WinShape Foundation

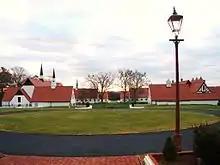
Retreat Center, Rome, Georgia

WinShape Center is located near the hilltop campus of Berry College and more specifically at the adjacent former middle and high school campus of the Berry Academy. Once owned by Martha Berry, the site had once been home to a dairy farm with buildings originally constructed in the architectural style of Normandy, France. After founding WinShape, the academy buildings were remodeled and new buildings were added to create the resort. The new retreat center hosts meetings and fundraising events, with over 8000 guests annually. Donald (a.k.a. Bubba) and Cindy Cathy conduct marriage counseling programs at the center, aimed at those with healthy marriages to those actively considering divorce.